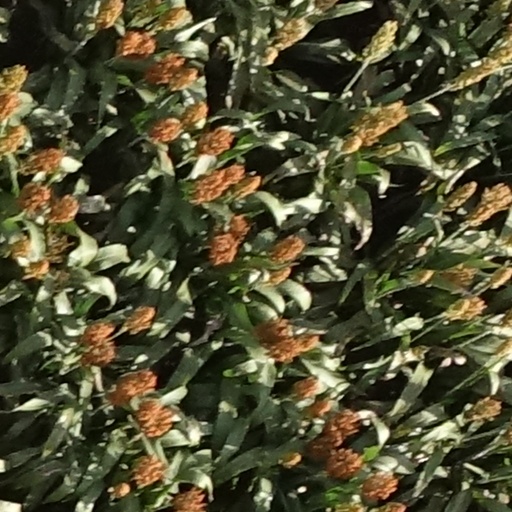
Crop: sorghum